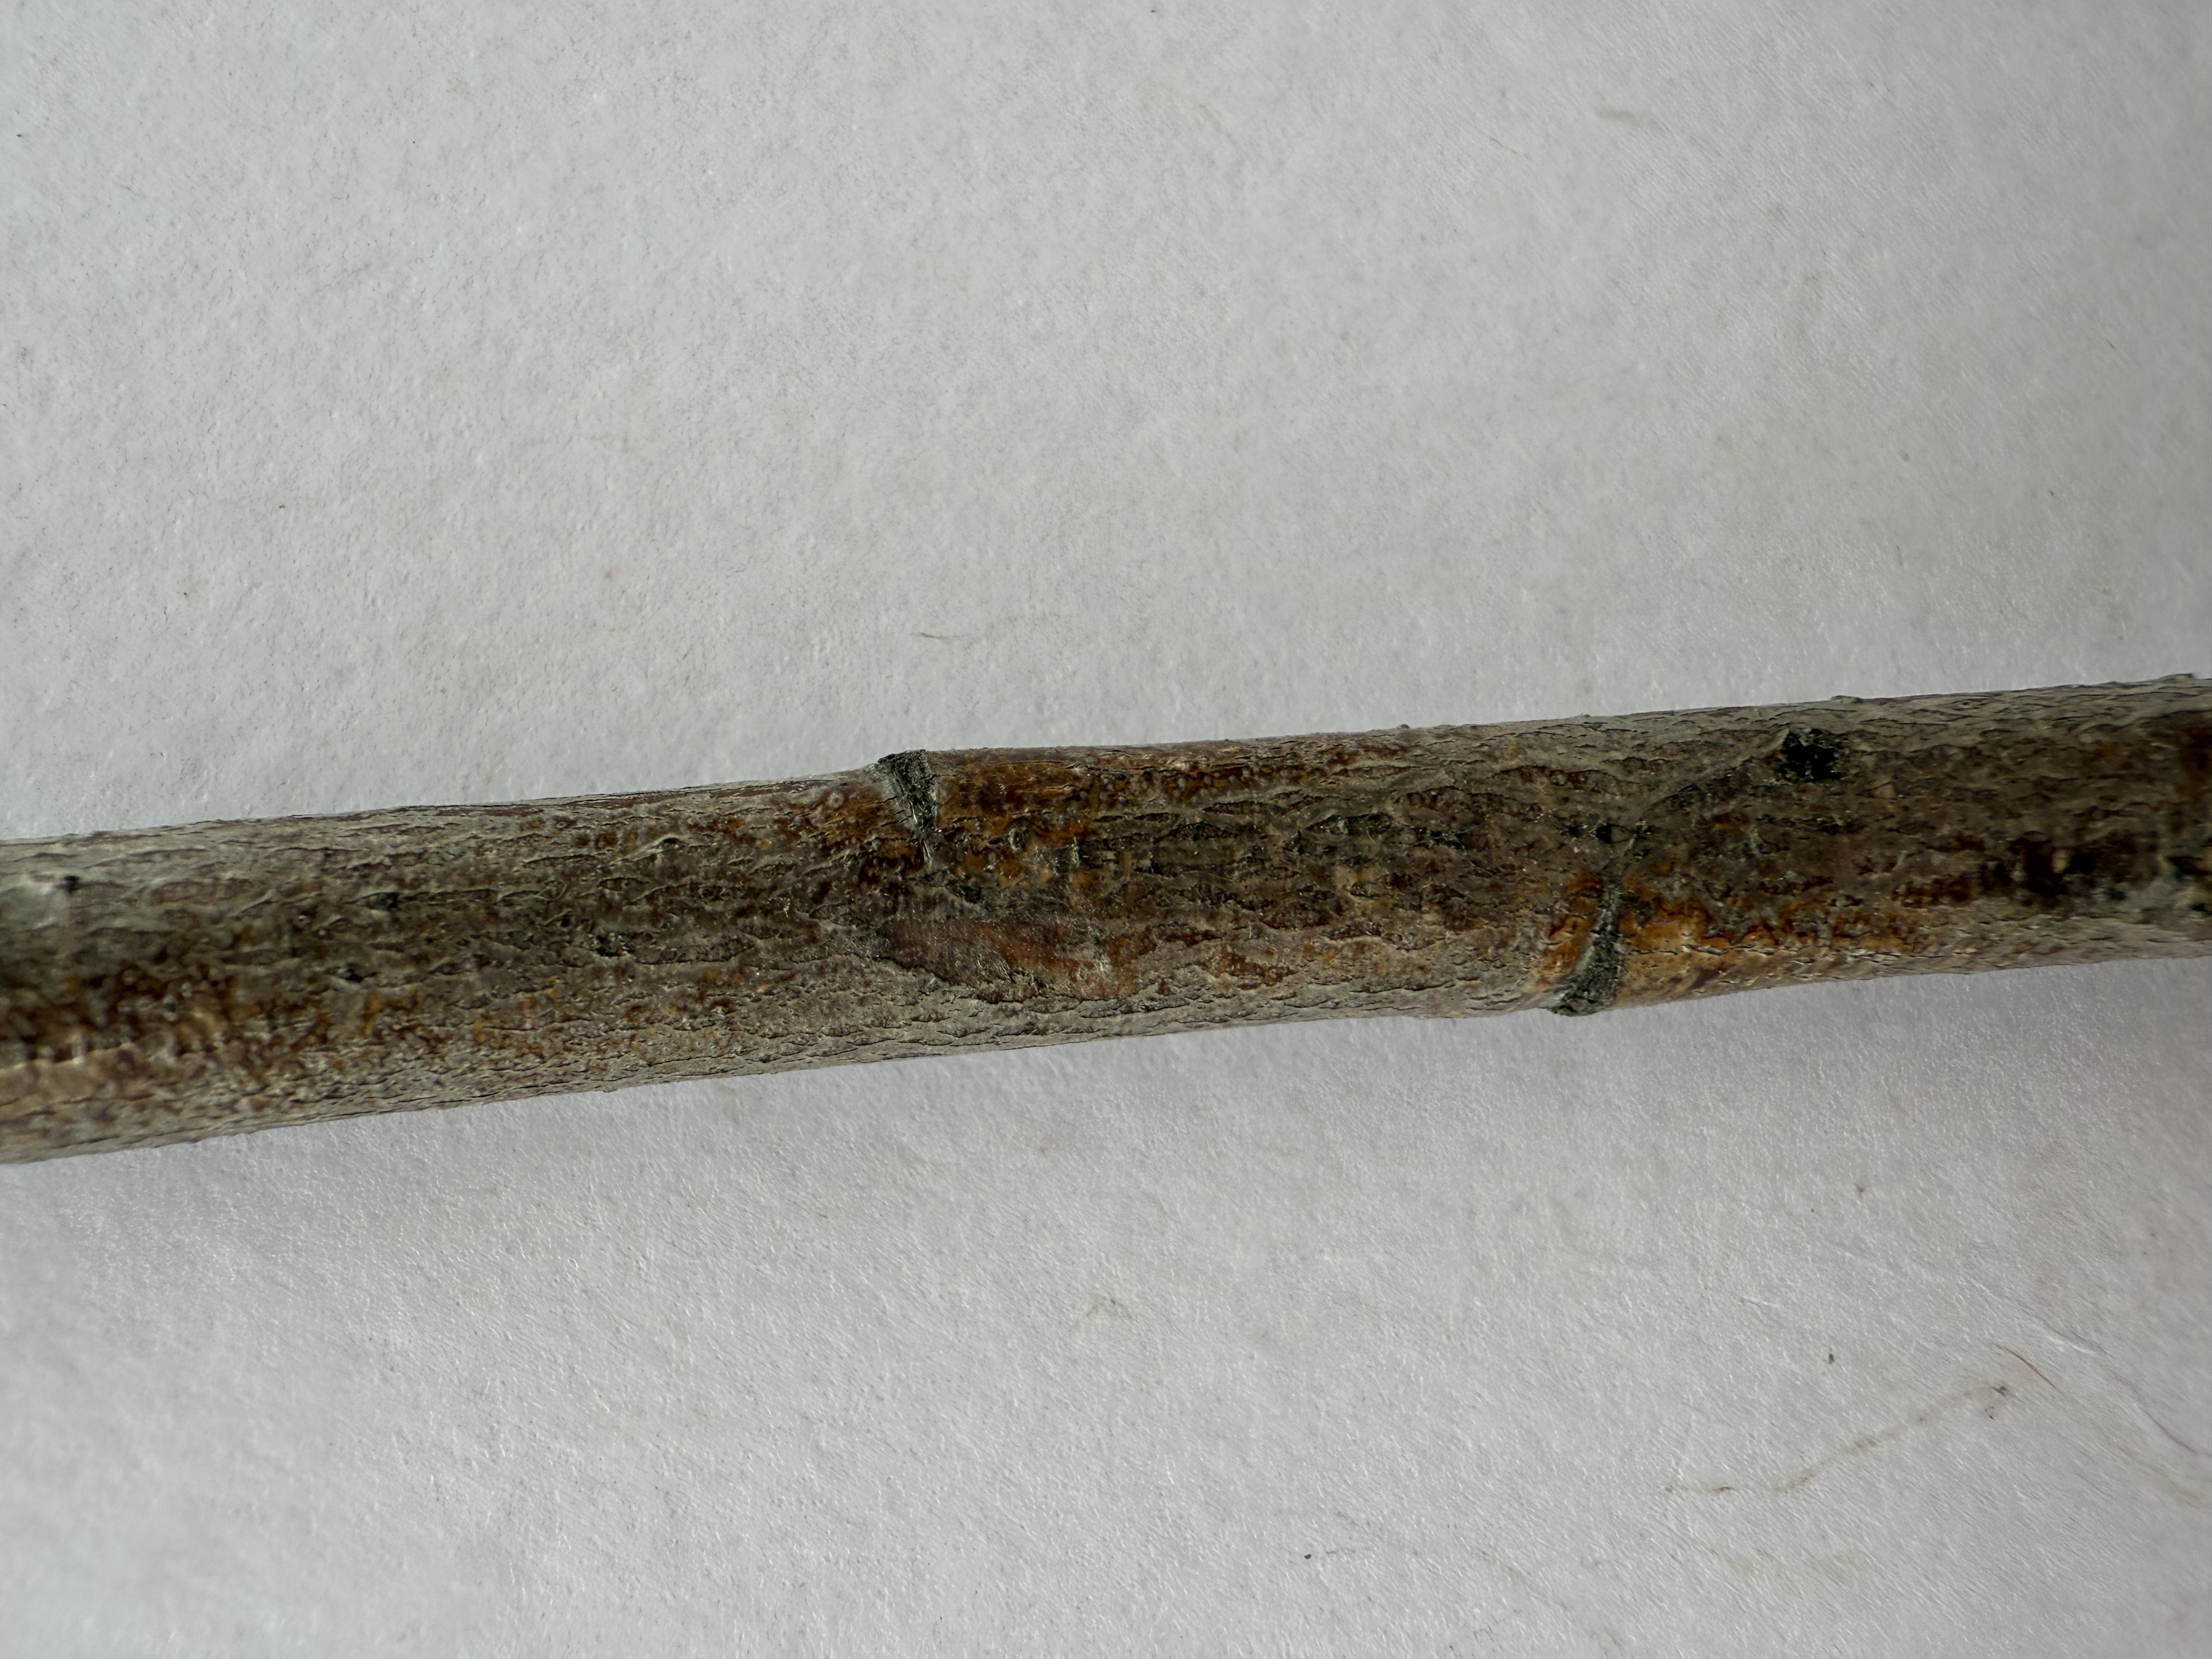
Variety: White Nectarine